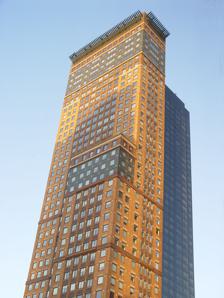
Building: Carnegie Hall Tower
Country: United States of America
Year built: 1991
Skyscraper in Manhattan, New York Not to be confused with Carnegie Hill Tower on the Upper East Side of Manhattan. Carnegie Hall Tower General information Location 152 West 57th Street Manhattan , New York Coordinates 40°45′53″N 73°58′47″W / 40.7648°N 73.9797°W / 40.7648; -73.9797 Construction started 1988 Completed 1991 Owner TF Cornerstone Height Roof 757 ft (231 m) Technical details Floor count 60 Design and construction Architect(s) César Pelli Structural engineer Rosenwasser/Grossman Cosentini Associates Carnegie Hall Tower is a skyscraper at 152 West 57th Street in the Midtown Manhattan neighborhood of New York City . Completed in 1990 and designed by César Pelli , the building measures 757 feet (231 m) tall with 60 stories. Due to the presence of Carnegie Hall and the Russian Tea Room on adjacent sites, the tower is only 50 feet (15 m) wide on 57th Street, making it among the world's most slender skyscrapers at its completion. Carnegie Hall Tower is designed with a red-and-orange brick facade and cast-concrete decorations, both inspired by the older structure. The tower rises above a six-story base, which contains a setback from 57th Street. The structure has an L-shaped plan through the 42nd floor and a rectangular plan above that story. The superstructure is made of concrete, with a core made of two connected concrete tubes. The building was designed with 485,000 square feet (45,100 m 2 ) for offices and 25,000 square feet (2,300 m 2 ) for Carnegie Hall's offstage facilities. Each of the upper floors contains between 8,000 and 14,000 square feet (740 and 1,300 m 2 ). The design was largely praised by architectural critics upon its completion. The site of Carnegie Hall Tower was occupied by the Rembrandt Apartments until 1963, after which it served as a parking lot. In late 1980, the corporation and the New York City government signed a memorandum of understanding , which allowed the potential development of a skyscraper on the lot. Following a failed proposal to combine the lot with another site to the east, Rockrose Development Corporation was selected as the developer in May 1985. Construction began in late 1987 after approvals from various city agencies. After the building opened, the upper floors were marketed to small tenants, and the tower had some of New York City's most expensive office space by the 21st century. Site Carnegie Hall Tower is at 152 West 57th Street , between Sixth Avenue and Seventh Avenue two blocks south of Central Park , in the Midtown Manhattan neighborhood of New York City . The building's land lot covers 12,552 square feet (1,166.1 m 2 ), has a frontage of 50 feet (15 m) along 57th Street, and is 200 feet (61 m) deep. The rear of the building, on 56th Street, is 75 feet (23 m) deep. The building abuts Carnegie Hall to the west and the Russian Tea Room to the east. Other nearby buildings include Metropolitan Tower , 140 West 57th Street , and 130 West 57th Street to the east; The Briarcliffe to the northwest; the Louis H. Chalif Normal School of Dancing and One57 to the north; the Nippon Club Tower and Calvary Baptist Church to the northeast; and CitySpire and New York City Center to the south. Metropolitan Tower and Carnegie Hall Tower are only separated by the Russian Tea Room, which is 20 feet (6.1 m) wide. When both buildings were developed in the 1980s, the Russian Tea Room's owner Faith Stewart-Gordon had refused to sell her land. While Carnegie Hall Tower originally had a direct northward view of Central Park, much of the view was blocked when One57 was built in the 2010s. The neighborhood was historically part of a former artistic hub around a two-block section of West 57th Street between Sixth Avenue and Broadway . The hub had been developed during the late 19th and early 20th centuries, following the opening of Carnegie Hall. Several buildings in the area were constructed as residences for artists and musicians, such as 130 and 140 West 57th Street, the Rodin Studios , and the Osborne Apartments , as well as the demolished Sherwood Studios and Rembrandt. In addition, the area contained the headquarters of organizations such as the American Fine Arts Society , the Lotos Club , and the American Society of Civil Engineers . By the 21st century, the artistic hub had largely been replaced with Billionaires' Row , a series of luxury skyscrapers around the southern end of Central Park . The Rembrandt Apartments, built in 1881 and demolished in 1963, had occupied the site of Carnegie Hall Tower. Architecture Carnegie Hall Tower was designed by César Pelli and developed by the Rockrose Development Corporation . Brennan Beer Gorman was the architect of record. The tower was built by construction manager HRH Construction . In addition, Robert Rosenwasser Associates was the structural engineer, Cosentini Associates was the mechanical, electrical, and plumbing , and Mesh & Juul Inc. was the lighting engineer. Carnegie Hall Tower is 757 feet (231 m) tall and 60 stories high. As planned, it was 756 feet (230 m) tall with 59 stories. Form and facade Facade of the lowest stories on 57th Street Facade at the 43rd-story setback Carnegie Hall Tower contains a six-story base, above which rises the main tower. On 57th Street, the base of the building is only as tall as the original Carnegie Hall, which is seven stories high. The structure has an L-shaped plan through the 42nd floor, with a frontage of 50 feet (15 m) on the north and 75 feet (23 m) on the south. There is a single setback on the 43rd floor. Above that, the tower rises as a rectangular slab measuring 50 feet (15 m) wide and 140 feet (43 m) long. At the time of its completion, Carnegie Hall Tower was one of the world's most slender skyscrapers. As viewed from the west, Carnegie Hall Tower almost completely blocks the view of Metropolitan Tower to the east. Carnegie Hall Tower has a red-and-orange brick facade and cast-concrete decorations, both inspired by the older structure. This was a contrast to contemporary buildings that were being built with steel or glass facades. Douglas Davis wrote for Newsweek : "Unlike the postmoderns, Pelli pushed the new technology of glass, plastic and wafer-thin stone to its limit—part of what he called 'extreme modernism'". The brick was used to complement the reddish brown Roman brick used in Carnegie Hall. The tower's developers contemplated using oven-fired brick, similar to that used in Carnegie Hall, but ultimately determined that to be too expensive. The facade of the base on 57th Street is made of conventional brick, with three courses of brick corresponding to 8 inches (200 mm) of height. According to the project architect, Malcolm Roberts, the use of conventional brick was intended to make the building "humanly scaled to passersby". The base contains horizontal moldings that match both those of Carnegie Hall and the Russian Tea Room. Horizontal bands run below and above the second story on 57th Street, matching the third floor of the Russian Tea Room. A decorative band runs near the top of the sixth story, complementing a broad terracotta frieze at Carnegie Hall; it is interrupted by a set of windows. An aluminum molding, painted to resemble terracotta, runs above Carnegie Hall's sixth floor. Above the base, the facade uses larger brick, with two courses corresponding to 8 inches. According to Pelli, "We chose a variety of brick, not only to relate the tower to Carnegie Hall, but to pop this building out on the skyline". The brick comes in 11 colors, including bright red and dark green. There are precast concrete lintels above windows, sills, and vertical accents. Painted metal bands wrap around the building at intervals of six floors. The top of the shaft contains a frieze made of dark green glazed brick. The large cornice above the shaft is an open trellis of wide-flange steel sections. This cornice is composed of I-beams that project 10 feet (3.0 m) from the top story's facade. Structural features The superstructure is made of concrete . The core consists of two joined tubes of cast-in-place concrete, designed by engineer Jacob Grossman of Robert Rosenwasser Associates. Grossman had found that concrete was more efficient than steel in reducing sway for such a narrow structure; under the same wind forces, a steel structure of the same size would sway for longer. The tubes connect to each other at the tower's center, and east-west spandrel beams extend from the core, further stiffening the superstructure. The roof contains space for a tuned mass damper , which could be installed if it were ever needed. The exterior walls double as wind-resisting elements since the windows are spaced closely and have small dimensions, similar to Carnegie Hall itself. At the time of completion, Carnegie Hall Tower was New York City's second-tallest, and the world's eighth-tallest, concrete building. Interior Lobby According to the New York City Department of City Planning , the building has 542,584 square feet (50,407.7 m 2 ) of gross floor area . The building was designed with 485,000 square feet (45,100 m 2 ) for offices and 25,000 square feet (2,300 m 2 ) for Carnegie Hall. The rear of Carnegie Hall Tower contains offstage facilities for Carnegie Hall, spanning portions of the second through seventh stories. The lobby contains walls and floors made of green, red, and black marble, with brass accents and metal-grille lamps on the walls. The vaulted ceiling is composed of translucent panels separated by metal ribs. There are elevators on either side of the lobby, as well as a guard desk. The lobby is one of nine passageways that form 6½ Avenue , a set of full-block passageways from 51st to 57th Street between Sixth and Seventh Avenues. It was built as a "through-block connection" under the Special Midtown District, created in 1982. Carnegie Hall Tower's lobby is one of three parallel passageways on the same block; the others are in Metropolitan Tower and the Parker New York hotel to the east. While the district no longer allows more than two "through-block connections" on the same block, these passageways all predate the rule modification. Carnegie Hall's operator, Carnegie Hall Corporation, demolished the walls separating the second-story and third-story spaces from the original hall. The tower includes the venue's first freight elevator; before the tower's construction, pianos at Carnegie Hall were carried manually on staircases. The leased space in the tower includes the East Room, a 200-seat dining room that covers 1,972 square feet (183.2 m 2 ), and the Club Room, which covers 725 square feet (67.4 m 2 ). The East Room and Club Room were subsequently renamed the Rohatyn Room and Shorin Club Room, respectively. On the third floor, next to the Weill Recital Hall in the original building, is a 176-square-foot (16.4 m 2 ) catering lounge. A musicians' lounge, rehearsal space, and dressing rooms were also provided. The upper floors contain between 8,000 and 14,000 square feet (740 and 1,300 m 2 ) on each floor. A freight elevator and ten passenger elevators provide access to the upper floors. History After the demolition of the Rembrandt Apartments in 1963, the site became a parking lot owned by the government of New York City . The Carnegie Hall Corporation operated Carnegie Hall and leased both the performance venue and the Rembrandt site from the city. In late 1980, the corporation and the New York City government signed a memorandum of understanding to allow the transfer of unused development rights above Carnegie Hall, as well as the development of the Rembrandt site. The city would receive tax revenue while the corporation would receive money for the hall's maintenance. Carnegie Hall's real estate director Lawrence Goldman stated that the lot's development would be the "motor that drives the engine" for the hall's renovation. Carnegie Hall's renovation, designed by Polshek Partnership , began in February 1982. Development The eastern facade as seen from Seventh Avenue; the Metropolitan Tower can be seen to the left In March 1982, the city issued a request for proposals for the vacant Rembrandt lot. All bids were required to include a facade that resembled the existing hall's facade, a seven-story building on 56th Street for offstage uses, and an expansion of Carnegie Hall's facilities in the base. Later that year, the Carnegie Hall Corporation began reviewing proposals for the lot. Three bidders were selected as finalists by mid-1983. They were Kaufman Realty with a plan by Cesar Pelli; Rockrose Development , with a plan by Charles Moore ; and Harry B. Macklowe , with a plan by Skidmore, Owings & Merrill . Macklowe's bid, which called for a green-glass tower above a masonry base, was really a placeholder for another plan. Macklowe wished to combine the Rembrandt lot with a parcel to the east, which he already owned, but which was separated from the Rembrandt lot by the Russian Tea Room. If the three sites were combined, this could allow a 51-story tower with 1 million square feet (93,000 m 2 ). The Russian Tea Room's owners refused several offers to acquire their building, so Macklowe withdrew his bid for the Rembrandt site in 1983 and developed Metropolitan Tower on the other parcel. Carnegie Hall officials were negotiating with Rockrose and Kaufman by late 1984. Rockrose replaced Moore with Pelli on its bid for the site. Rockrose and Pelli's bid was accepted in May 1985. The tower was tentatively planned to include 4,500 square feet (420 m 2 ) of public space in the front, offstage areas in the rear, and an addition to Cafe Carnegie at ground level. Two-thirds of the tower would contain luxury residential condominiums, with the rest being office space. The development was planned to earn $800,000 a year for the Carnegie Hall Corporation. In April 1986, Carnegie officials announced their intent to sublease the vacant lot to Rockrose for 99 years. The building was one of several high-rise developments planned for the area at the time. In addition to Macklowe's and Carnegie Hall's developments, Bruce Eichner was developing CitySpire on a plot adjacent to the New York City Center. The tower needed approval from the Landmarks Preservation Commission (LPC), which had previously designated Carnegie Hall as a city landmark; the Board of Estimate ; the City Planning Commission ; and Manhattan Community Board 5 , whose community district included Carnegie Hall. The LPC approved the project in October 1986, and the Board of Estimate gave final approval in September 1987. An official groundbreaking ceremony took place on November 20, 1987, attended by Carnegie Hall president Isaac Stern , Carnegie Hall chairman James Wolfensohn , Rockrose president Henry Elghanayan , and mayor Ed Koch . The foundation was excavated over two and a half months; blasting for the foundation was coordinated to avoid interference with dining or concerts. The cornerstone was laid on May 13, 1988, the 98th anniversary of the cornerstone-laying of Carnegie Hall itself. The tower's foundations were completed that month, but the Russian Tea Room refused to sell either its building or its air rights. In mid-1989, Fuji Bank Ltd loaned $125 million to Rockrose for the development of Carnegie Hall Tower. Usage Carnegie Hall Tower (left) and Metropolitan Tower (right) viewed from 56th Street Newmark & Co. was hired as the leasing agent in February 1990, at which point no leases had been signed. Though the building was nearing completion, it had over 460,000 square feet (43,000 m 2 ) available for lease that August, representing most of its office space. The building opened the following month, despite a weak office market. Because of the recession at the time, Carnegie Hall Tower was viewed in the real-estate industry as a "see-through office building", with no tenants and a low probability of attracting tenants. Rockrose began negotiating with businesses in the fashion, law, and entertainment industries. Part of the appeal to small firms was the tax abatements offered to tenants in exchange for Rockrose providing space at the tower's base for Carnegie Hall. The venue's expansion into the tower's base opened in April 1991 with an exhibit of memorabilia from Pyotr Ilyich Tchaikovsky . In May 1991, Rockrose launched a "small-space program" for tenants requiring as little as 2,000 square feet (190 m 2 ). A Newmark agent said at the time that fourteen of the building's twenty tenants were expanding compared to their previous spaces. The offices, with asking rents of $33 to $60 per square foot ($360 to $650/m 2 ), attracted small tenants such as Capitol-EMI and Kenneth Cole Productions . Hedge funds, as well as financial and law companies, also found the small floor areas to be useful. The building also benefited from a shift in office demand from Sixth Avenue and Park Avenue . A commercial space was leased to coffee shop Philip's Coffee in 1992. Rockrose furnished some "prebuilt" office space at the base and middle floors. The prebuilt units were expensive but, after they were rented successfully, Rockrose furnished some prebuilt space on the 52nd floor. By the late 1990s, Carnegie Hall Tower had enough tenants that it was no longer in debt. Daryl Roth Productions and CNBC were among the building's tenants at this time. Outgoing U.S. President Bill Clinton had planned to move his office to the tower's 56th floor in 2001, but he instead chose office space in Harlem after controversy over the costs of space in the tower, estimated at $98 per square foot ($1,050/m 2 ). By 2007, Carnegie Hall Tower was marketing its 40th and 41st floors at $175 per square foot ($1,880/m 2 ) per year, although its lowest floors were advertised at only $65 per square foot ($700/m 2 ) per year. By contrast, the average annual rent for "premium" Midtown office space was $85 per square foot ($910/m 2 ) per year. Nearby buildings such as 712 Fifth Avenue , the Solow Building , the General Motors Building , and 888 Seventh Avenue also had high asking rates. In 2017, the building was refinanced with a $325 million loan from MetLife . This was the fifth refinancing for the property since it opened. Among the building's tenants in the 2010s were Naftali Group and Fairstead Capital. Other tenants moved into the building in the 2020s, including Melius Research, Secunda Family Foundation, and Pearl World. Reception When Carnegie Hall Tower was being planned, Paul Goldberger of The New York Times wrote that Pelli "has responded admirably" to the presence of several skyscrapers in the vicinity, including Metropolitan Tower several feet east. He wrote that Carnegie Hall Tower "is far from neutral, but it is a masterwork of respectful, responsible urbanism". Goldberger did express concerns that the building's height made it "entirely out of scale with the landmark beside it". Similarly, Architectural Record magazine said the ornamentation and the facade were "thoughtful references" to the design of Carnegie Hall, but the tower's height "will render such relational gestures meaningless". Progressive Architecture said Carnegie Hall Tower, as well as nearby skyscrapers being designed on side streets, "break Manhattan's pattern of high-rise on the avenues, low-rise at midblock". After the building was completed, Goldberger characterized the tower as "one of the most convincing essays in creative historicism on any urban skyline" and praised the building as "evocative, not derivative". Kurt Andersen wrote for Time magazine, "This slender, elegant slab is like a dancer among thugs", praising it as "the finest high-rise to go up in New York City in a generation". Conversely, Carter Wiseman of New York magazine regarded the tower as "much too tall" but also "perilously unsubstantial" as seen from the north or south. Karrie Jacobs of the same magazine described the upper stories as an "afterthought" to the base, which "masquerades as a walk-up, cornice kissing cornice". CitySpire, Carnegie Hall Tower, and Metropolitan Tower became known as the "Tuning Fork Trio" because of their shape and proximity to each other. John McPhee of The New Yorker wrote in 2003 that the buildings "look like three chopsticks incongruously holding a cocktail blini", as they surrounded the small Russian Tea Room. Time magazine listed the tower among its "Best of" design picks in 1990. Carnegie Hall Tower's design won the Honor Award from the American Institute of Architects in 1994, and Pelli himself was awarded the AIA Gold Medal in 1995. See also List of tallest buildings in New York City List of tallest buildings in the United States References Notes